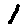
Label: 1